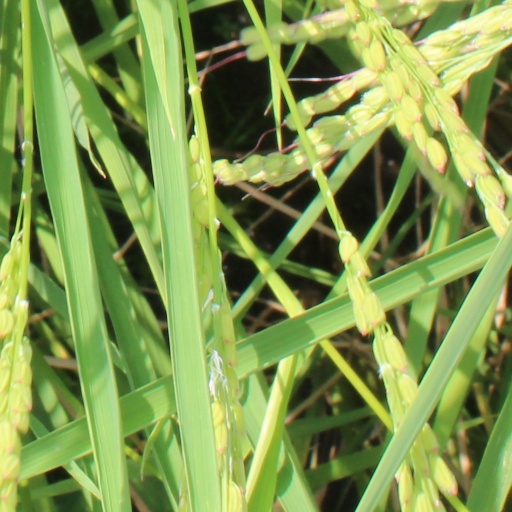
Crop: rice